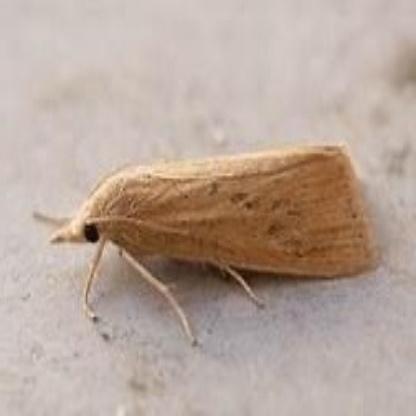
Nhãn: Sâu đục thân (Sọc nâu )( Chilo suppressalis )